MC Marcinho

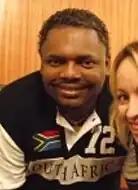
Marcinho in 2015

At the beginning of the 2000s, MC Marcinho began to disappear from the limelight as funk began to prioritize more erotic lyrics, which made his style of music less prominent despite him continuing to work. In 2002, he launched the album "Falando com as Estrelas", produced by DJ Grandmaster Raphael with songs such as "Funk das antigas", "Zona Oeste", and "Glamurosa"; the latter of which became a hit after the albums release.